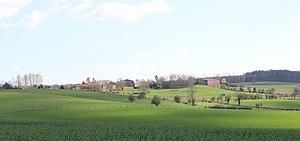
Panorama du village.
La Vallée-Mulâtre est une commune française située dans le département de l'Aisne, en région Hauts-de-France.